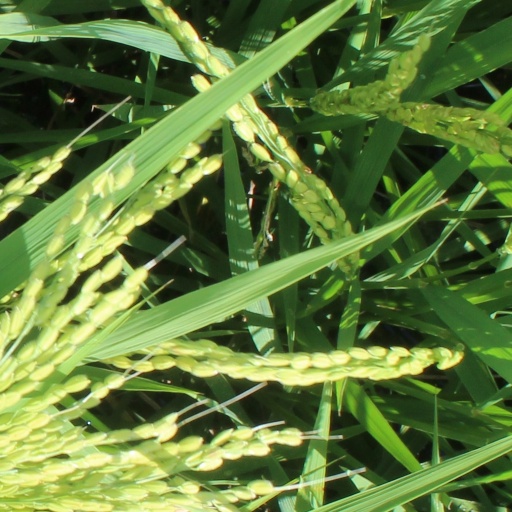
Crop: rice